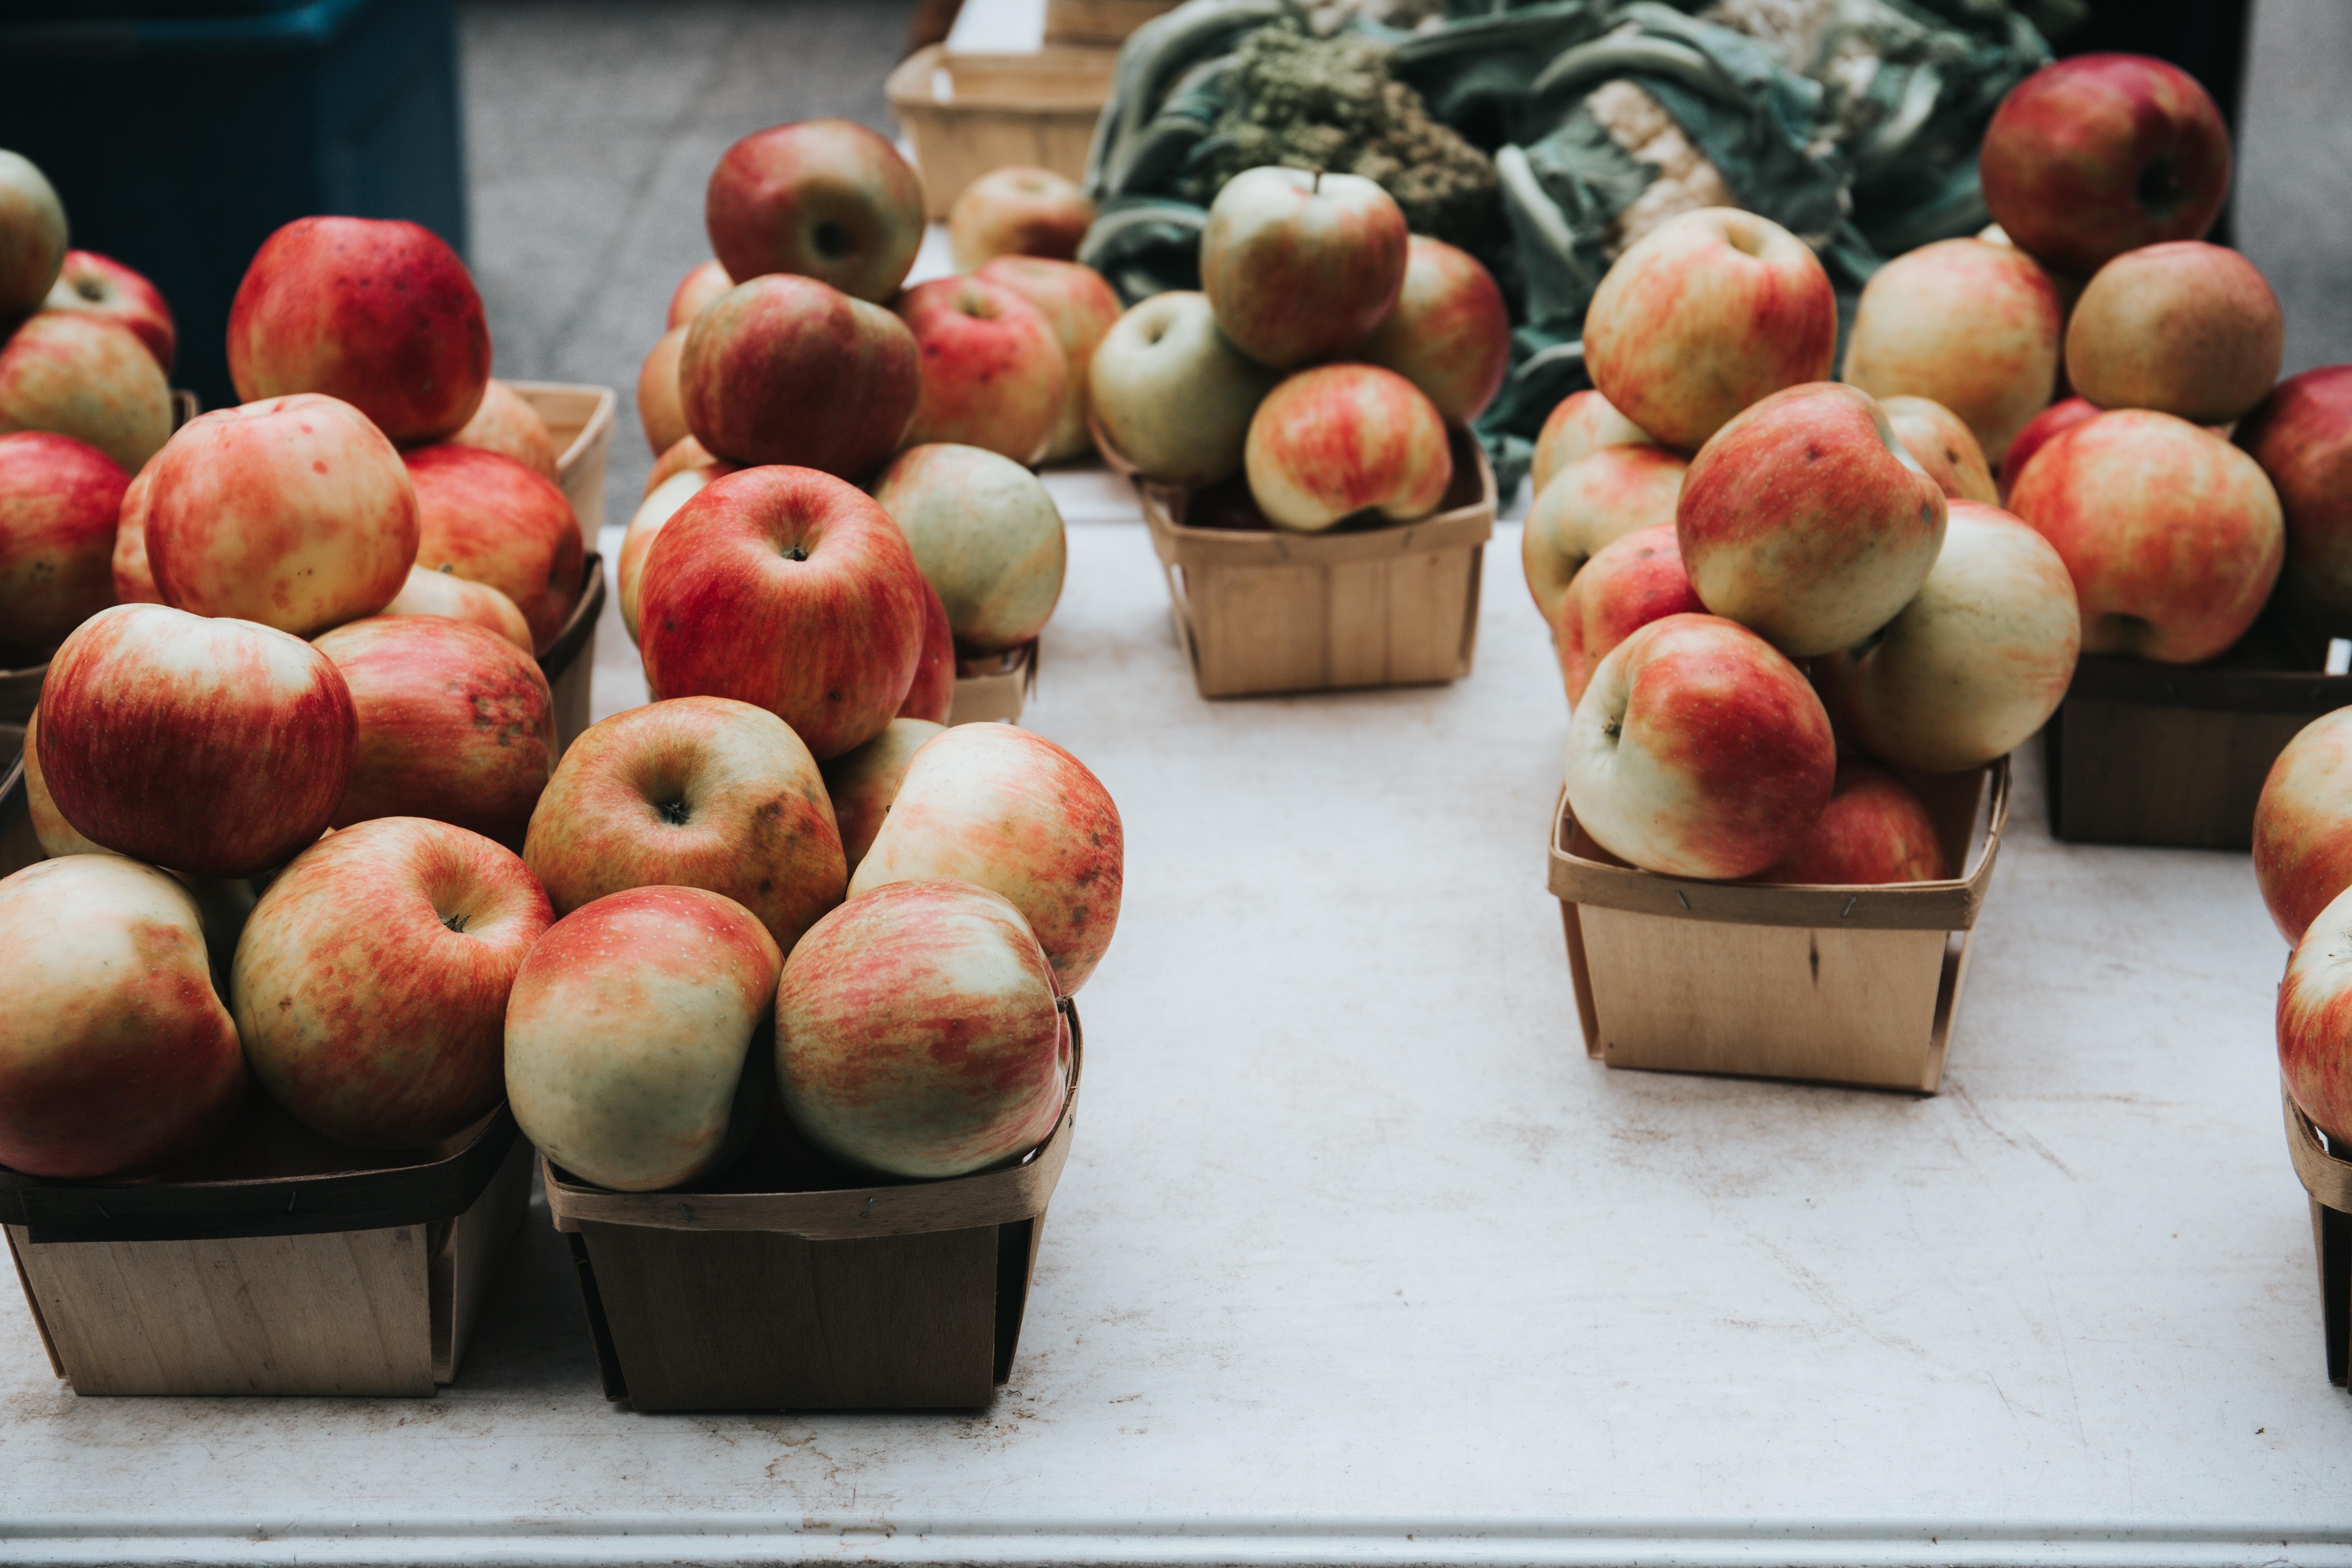
apple, plant, fruit, food, produce, flowering plant, rose family, land plant, rose order